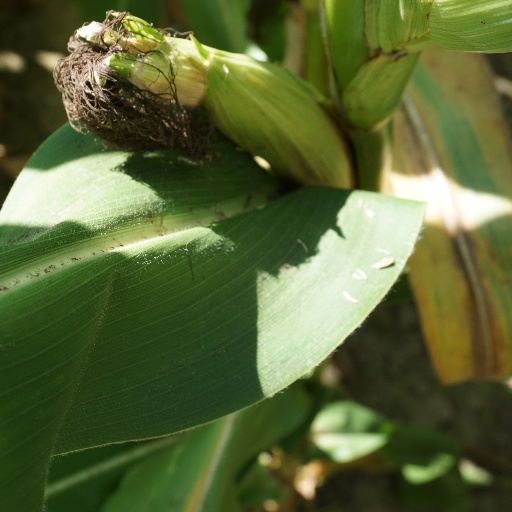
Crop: maize; corn